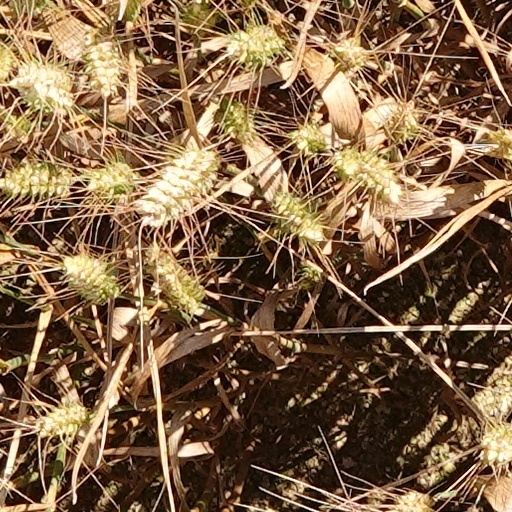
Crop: wheat